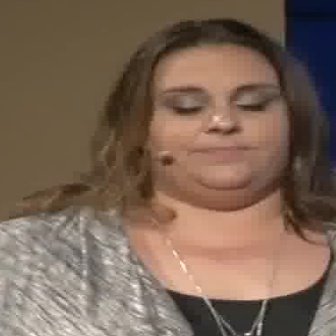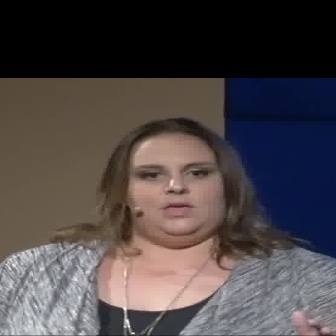
  Please identify the target specified by the bounding box [120,16,313,209] in the first image and locate it in the second image. Return the coordinates in [x_min,y_min,x_max,y_max] format.
Answer: [110,119,240,249]